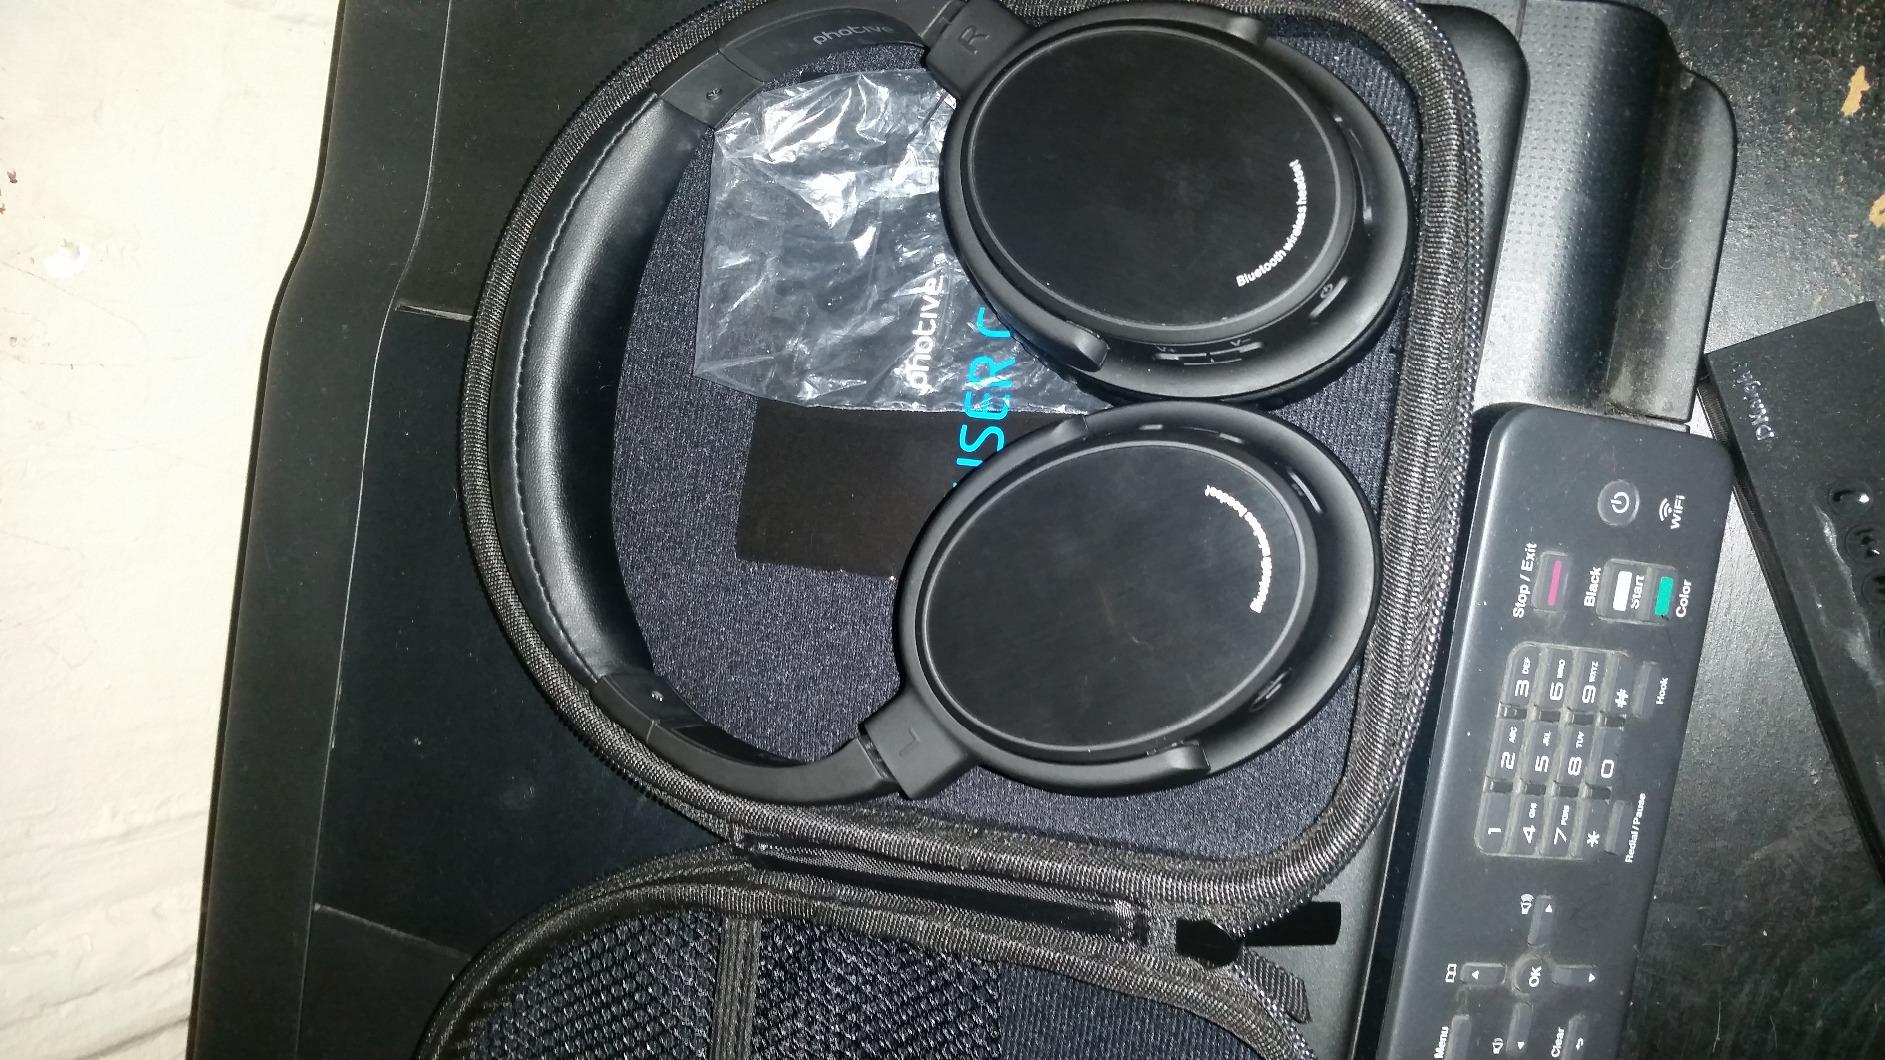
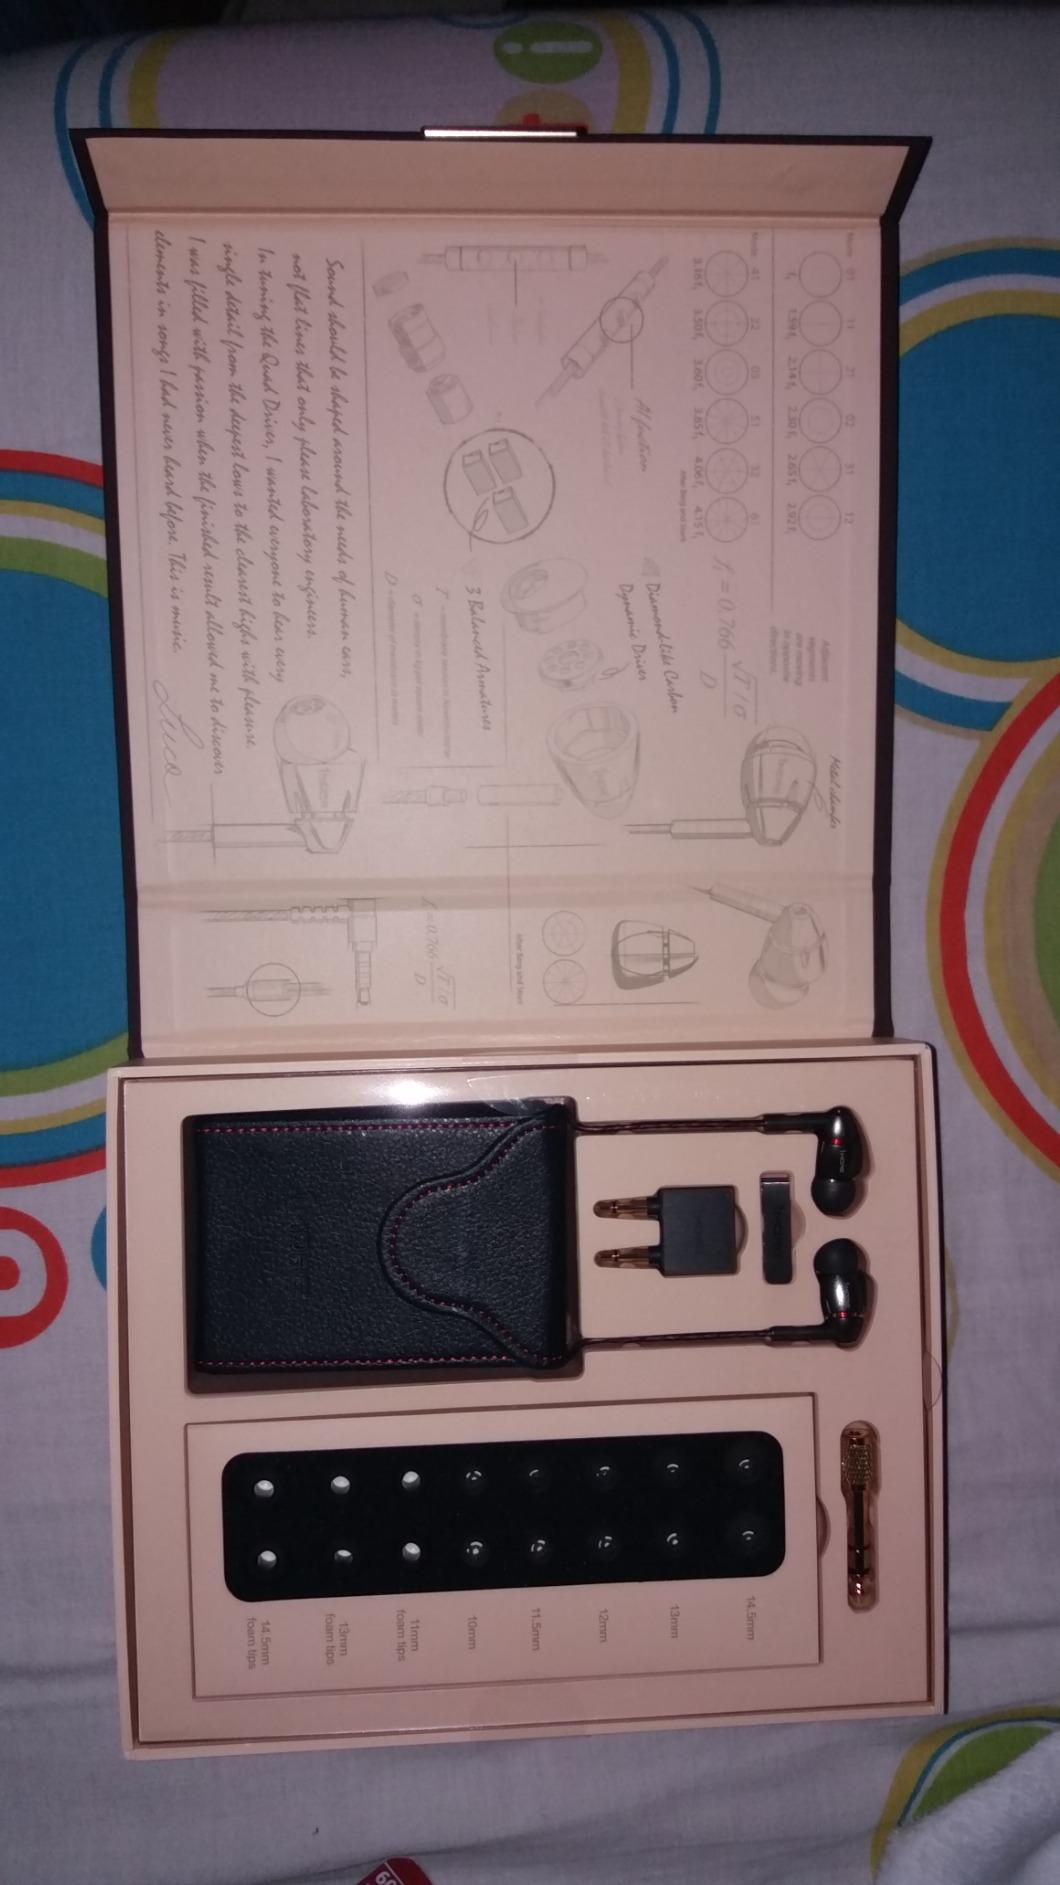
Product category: headphones
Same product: no